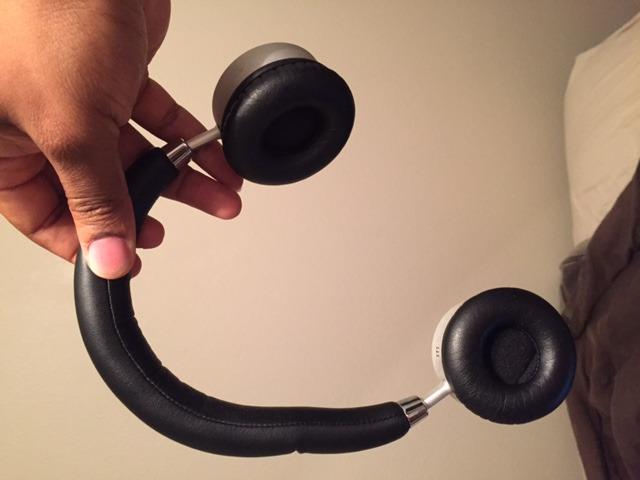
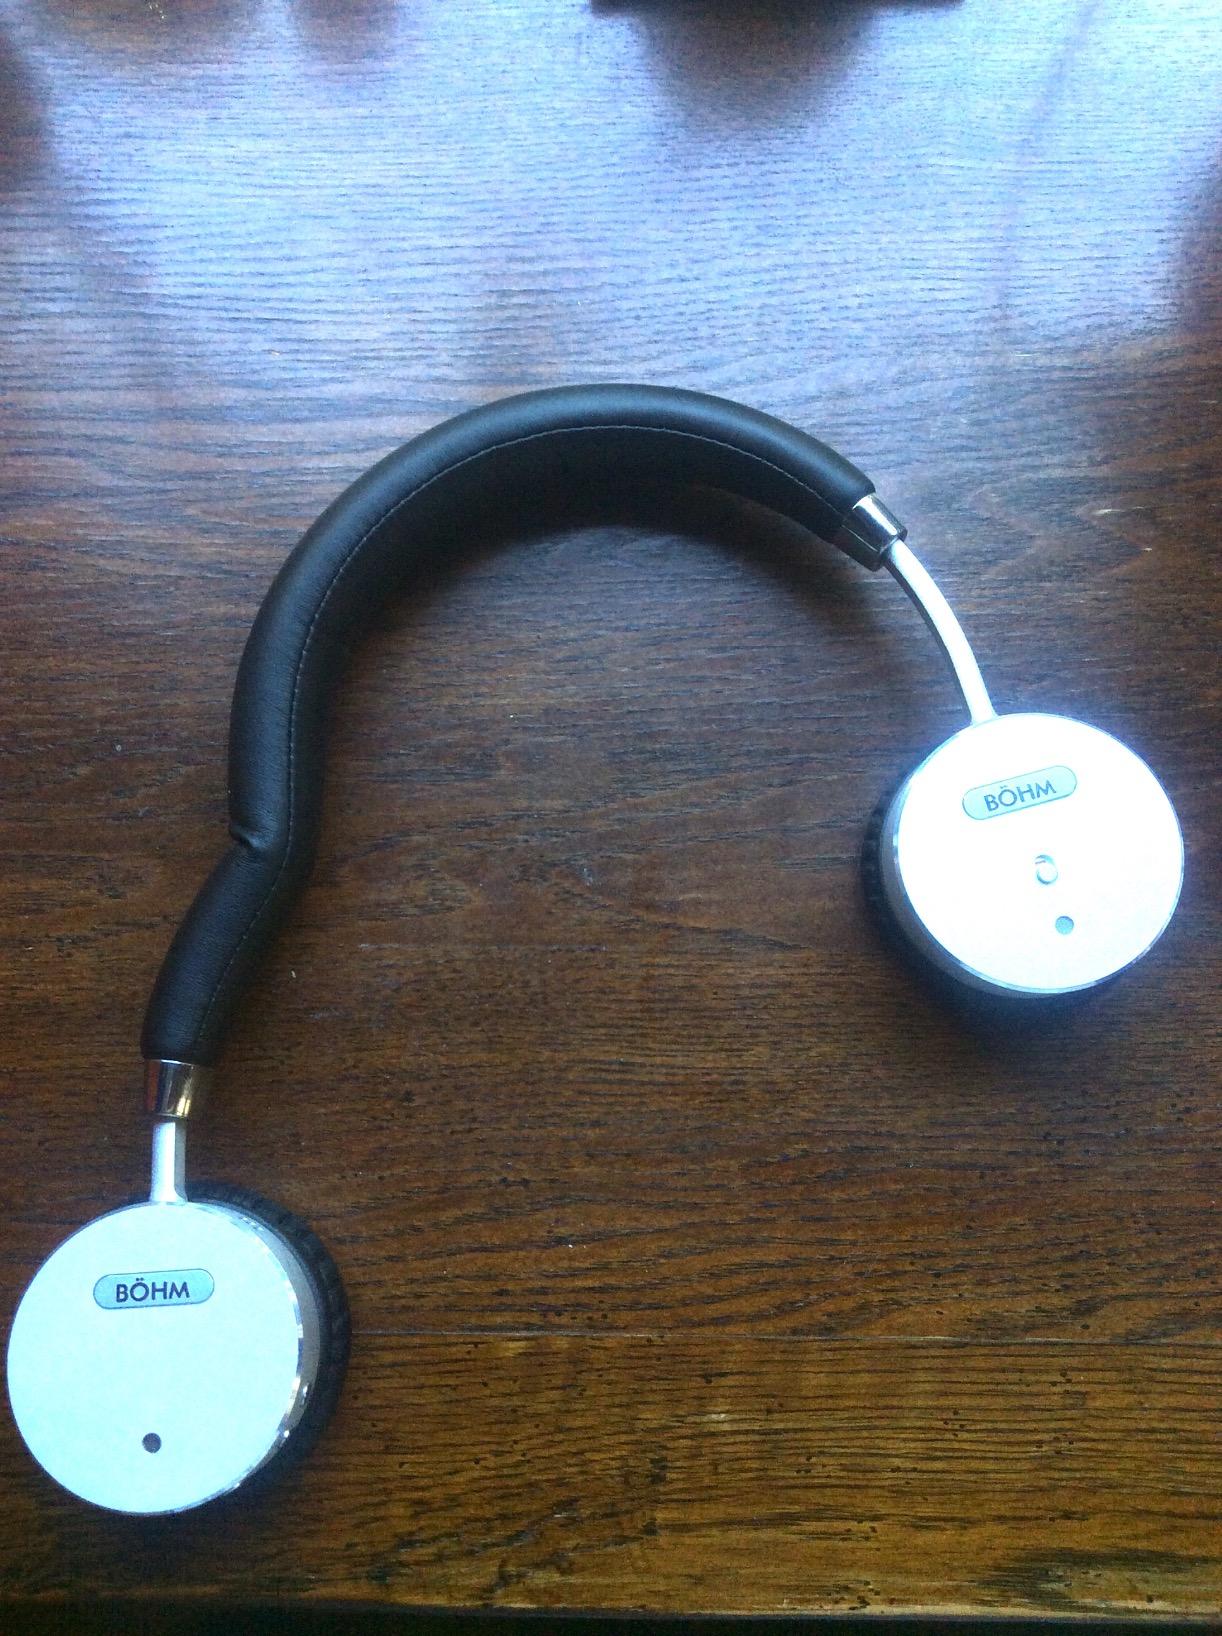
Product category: headphones
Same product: yes